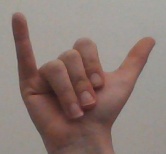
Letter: ya